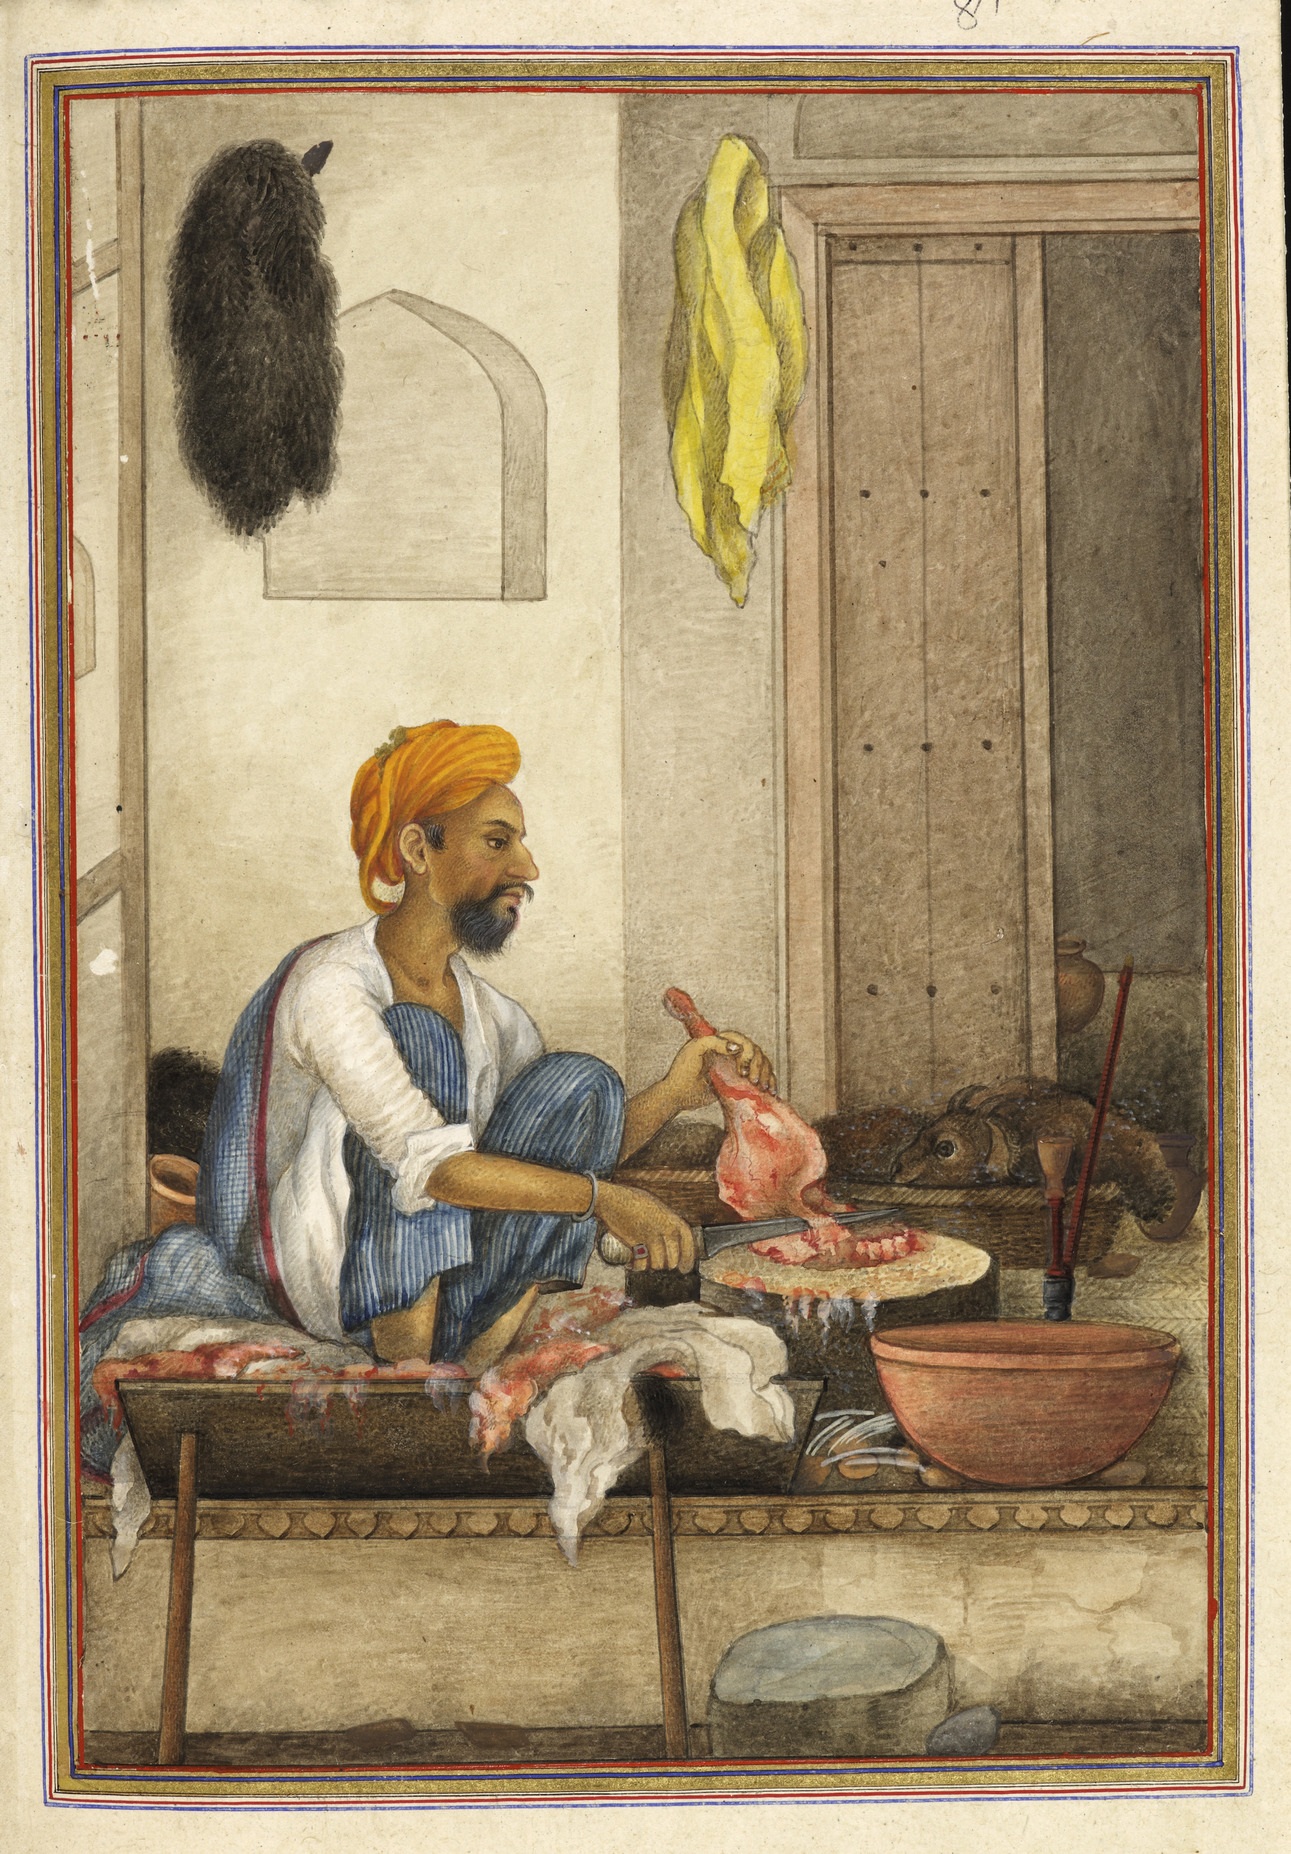
portrait, still life, artwork, painting, art, sketch, illustration, picture frame, india, tribes, butcher, modern art, badhak, qassab, caste, tashrih al aqvam, sects